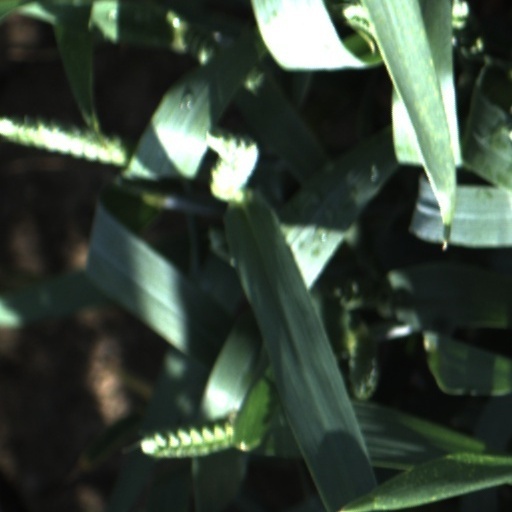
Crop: wheat